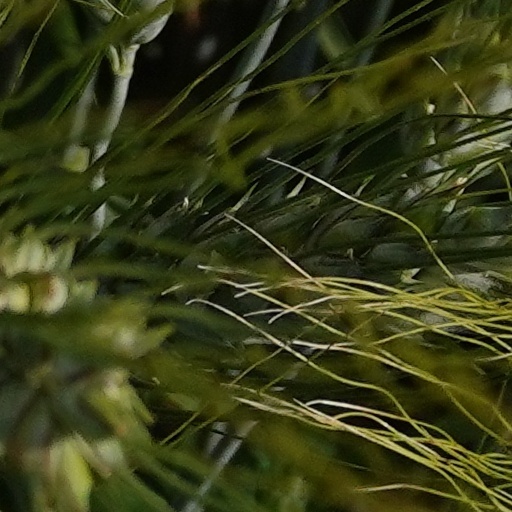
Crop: wheat